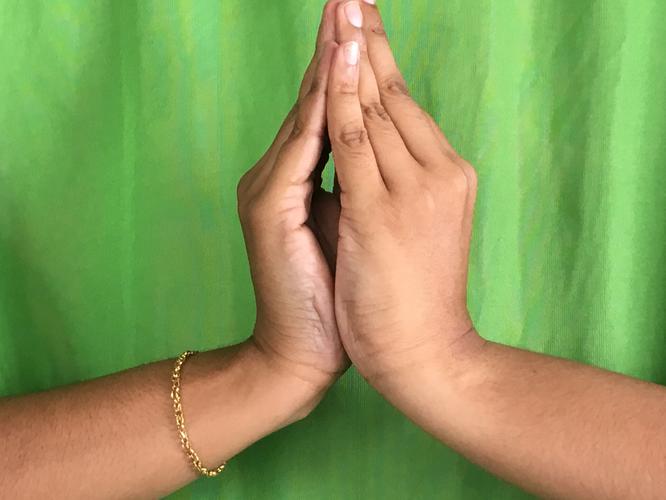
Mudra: Kapotham
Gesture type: double_hand